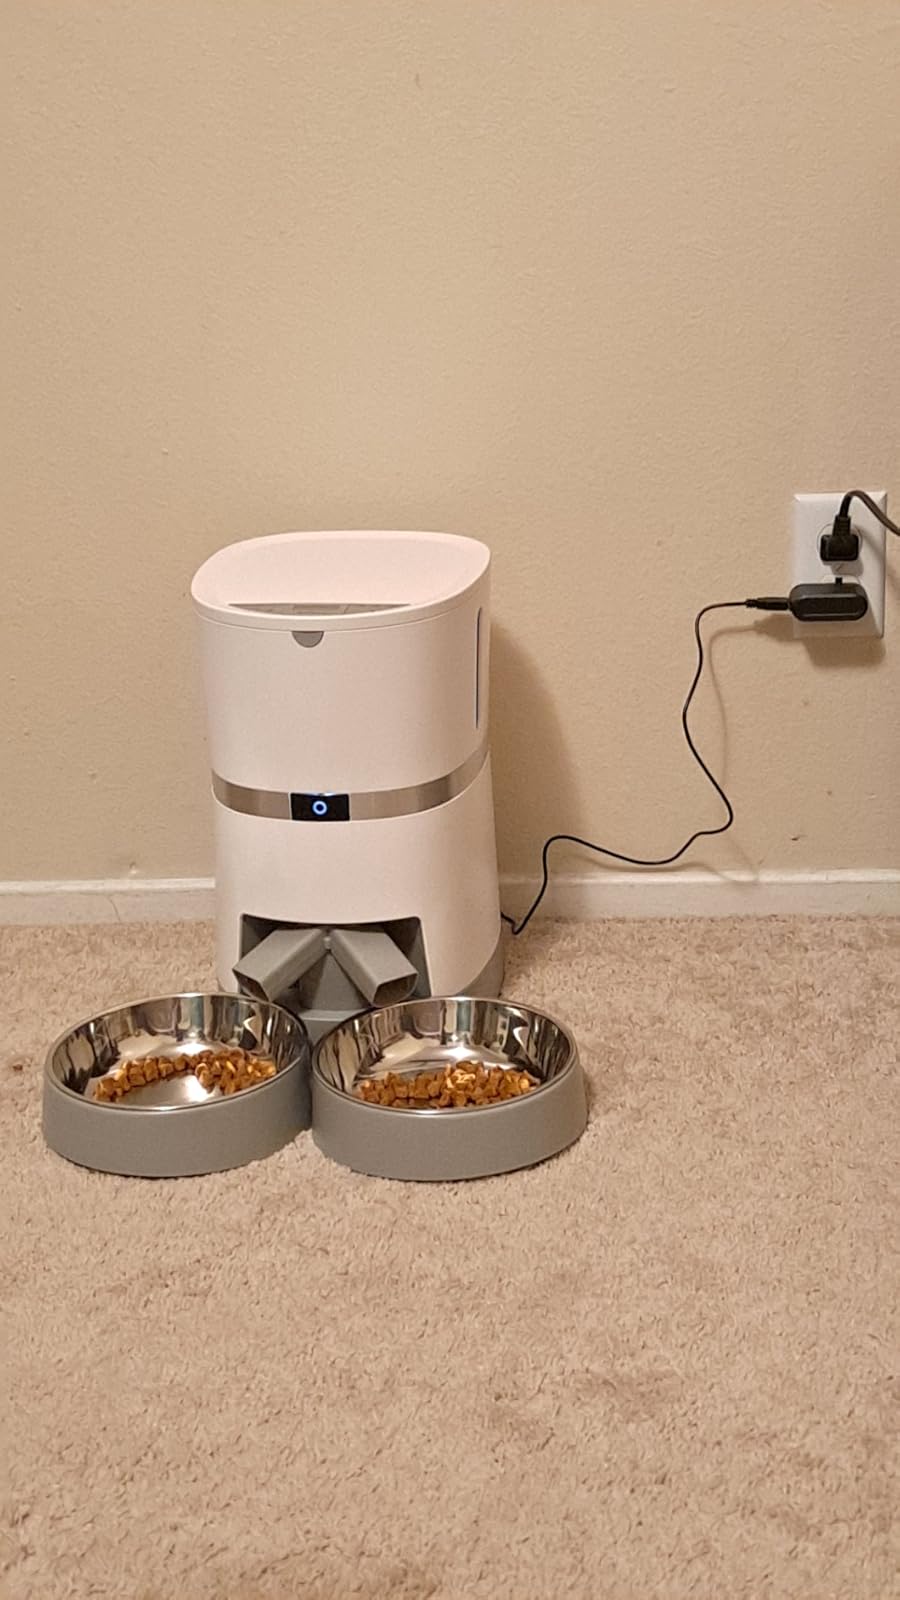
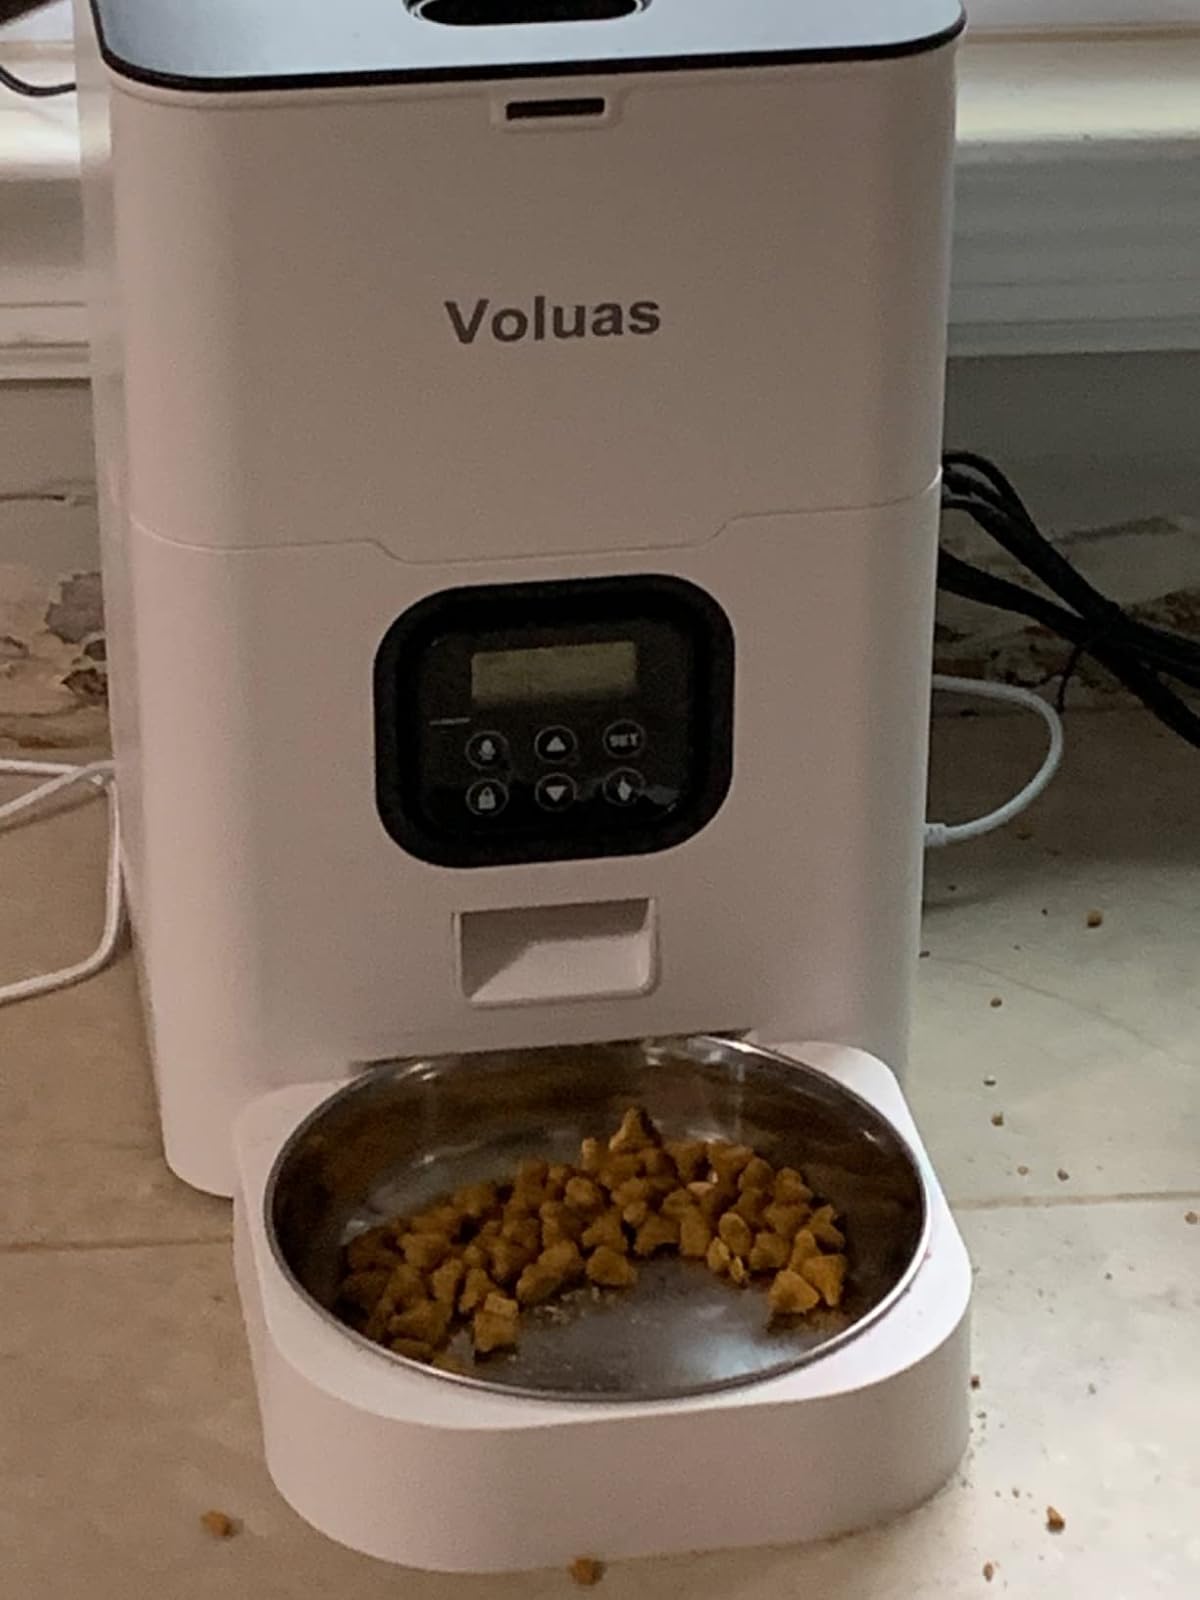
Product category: items_feeder
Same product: no